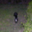
Label: skunk